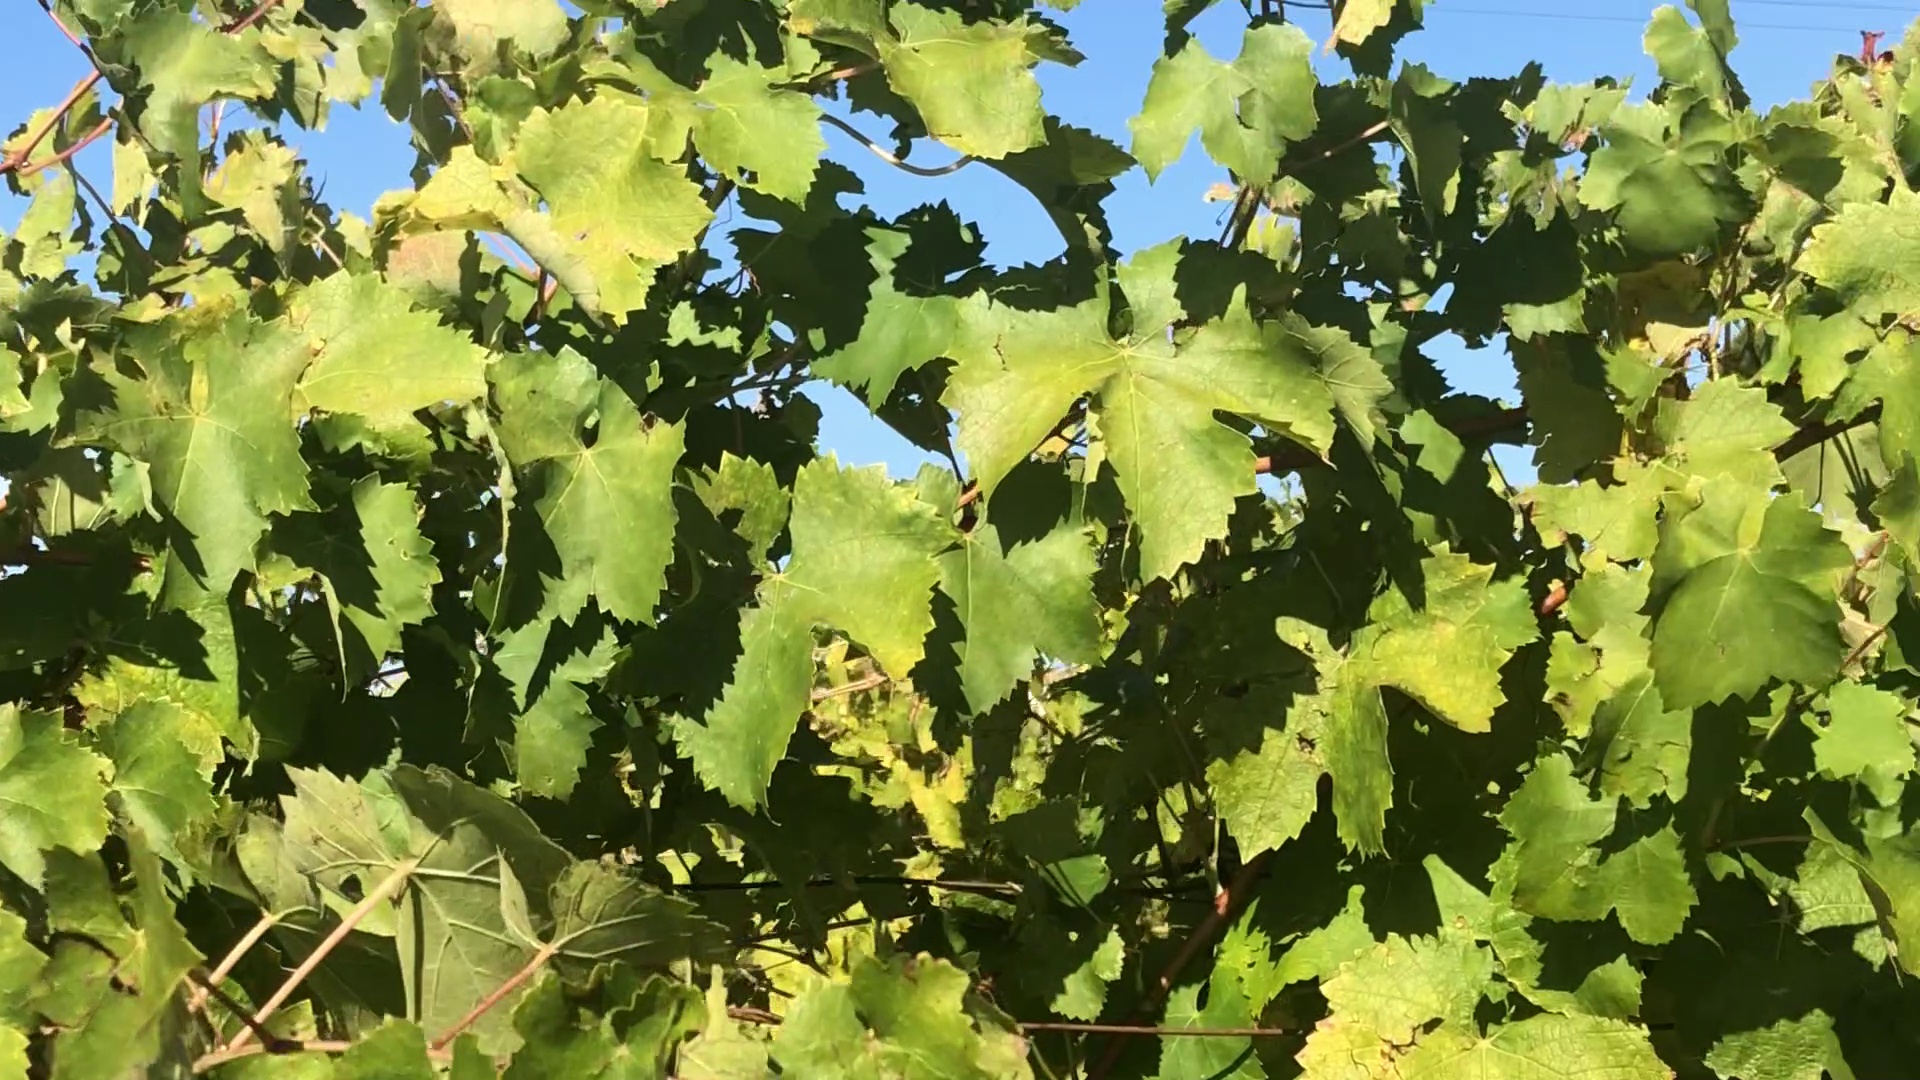
Label: healthy